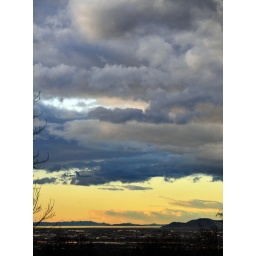
clouds over salt lake 4500 south jan